Castro of Zambujal

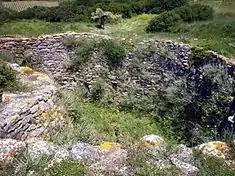
The inner wall constituting the barbican built in the 2nd phase of occupation

Only the central part of the original fortification remains. The interior courtyard includes a space approximately diameter, circled by a solid wall, which runs independently for several metres. The exterior is reinforced by 10 turrets with diameters varying between and in a semi-circular layout; four are complete, one is partly complete, and the remaining five are completely destroyed. The walls themselves range from to in width and to in height.